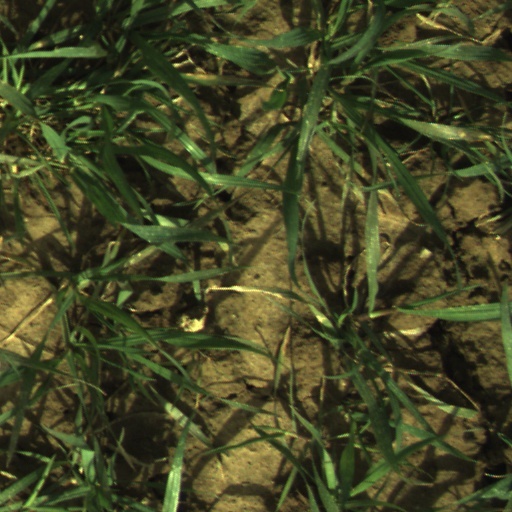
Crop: wheat